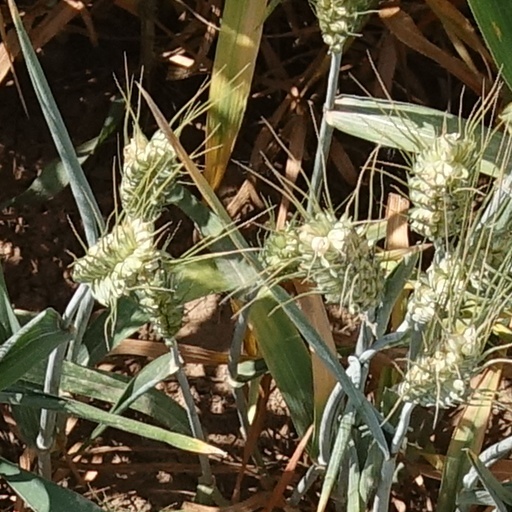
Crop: wheat